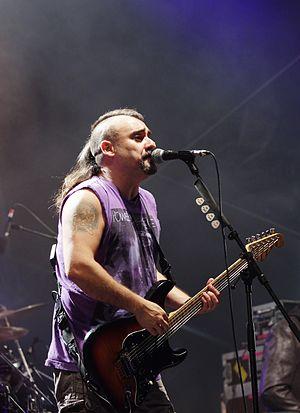
Roberto Gañán Ojea est un chanteur et guitariste espagnol né à Madrid le 20 février 1971. Il est le leader et membre fondateur du groupe de ska punk espagnol Ska-P.